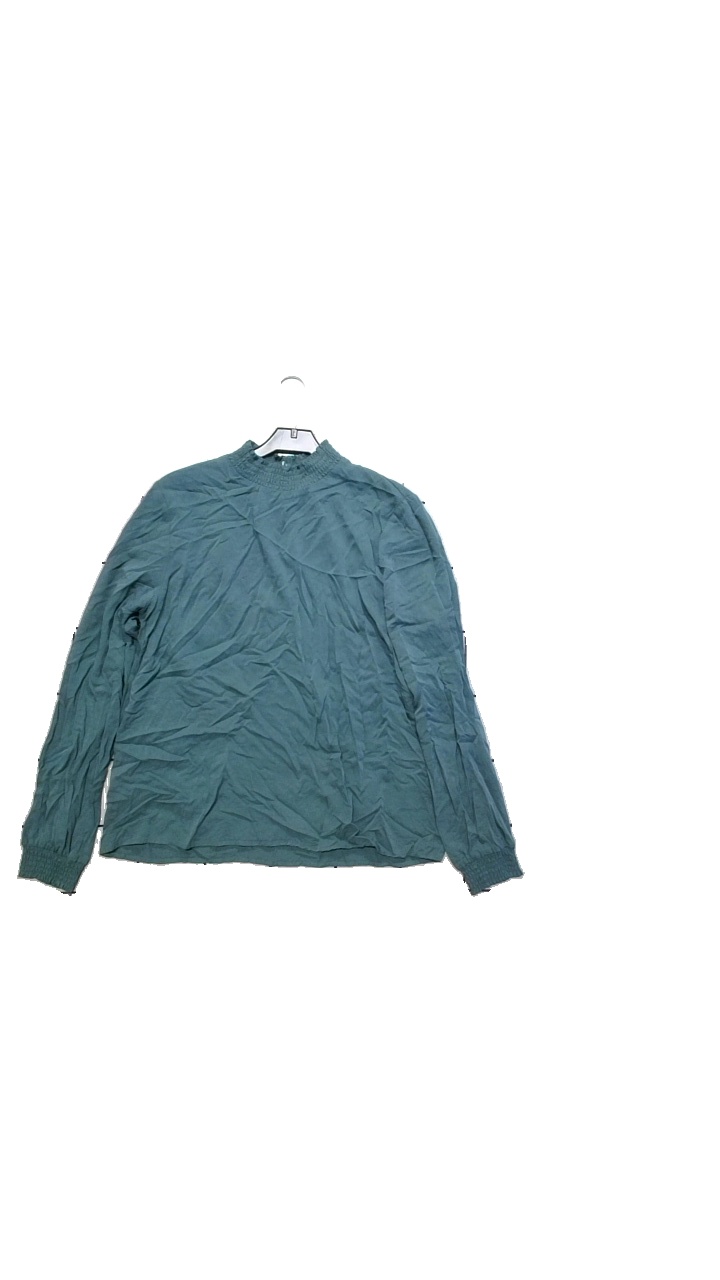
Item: Top (Ladies)
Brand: Vila
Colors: Green
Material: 100% viscose
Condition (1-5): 5
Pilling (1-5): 5
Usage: Reuse
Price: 50-100